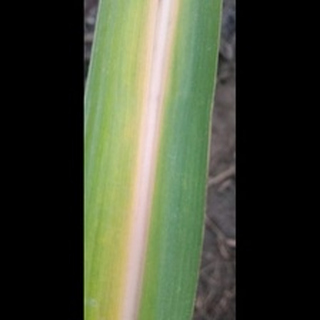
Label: sugarcane_yellow_leaf_disease